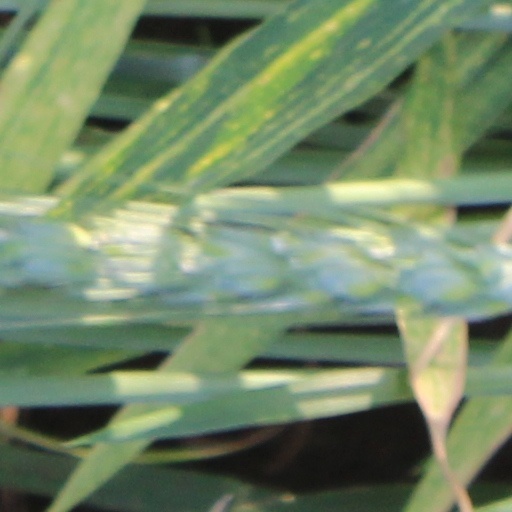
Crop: wheat